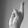
ASL letter: R